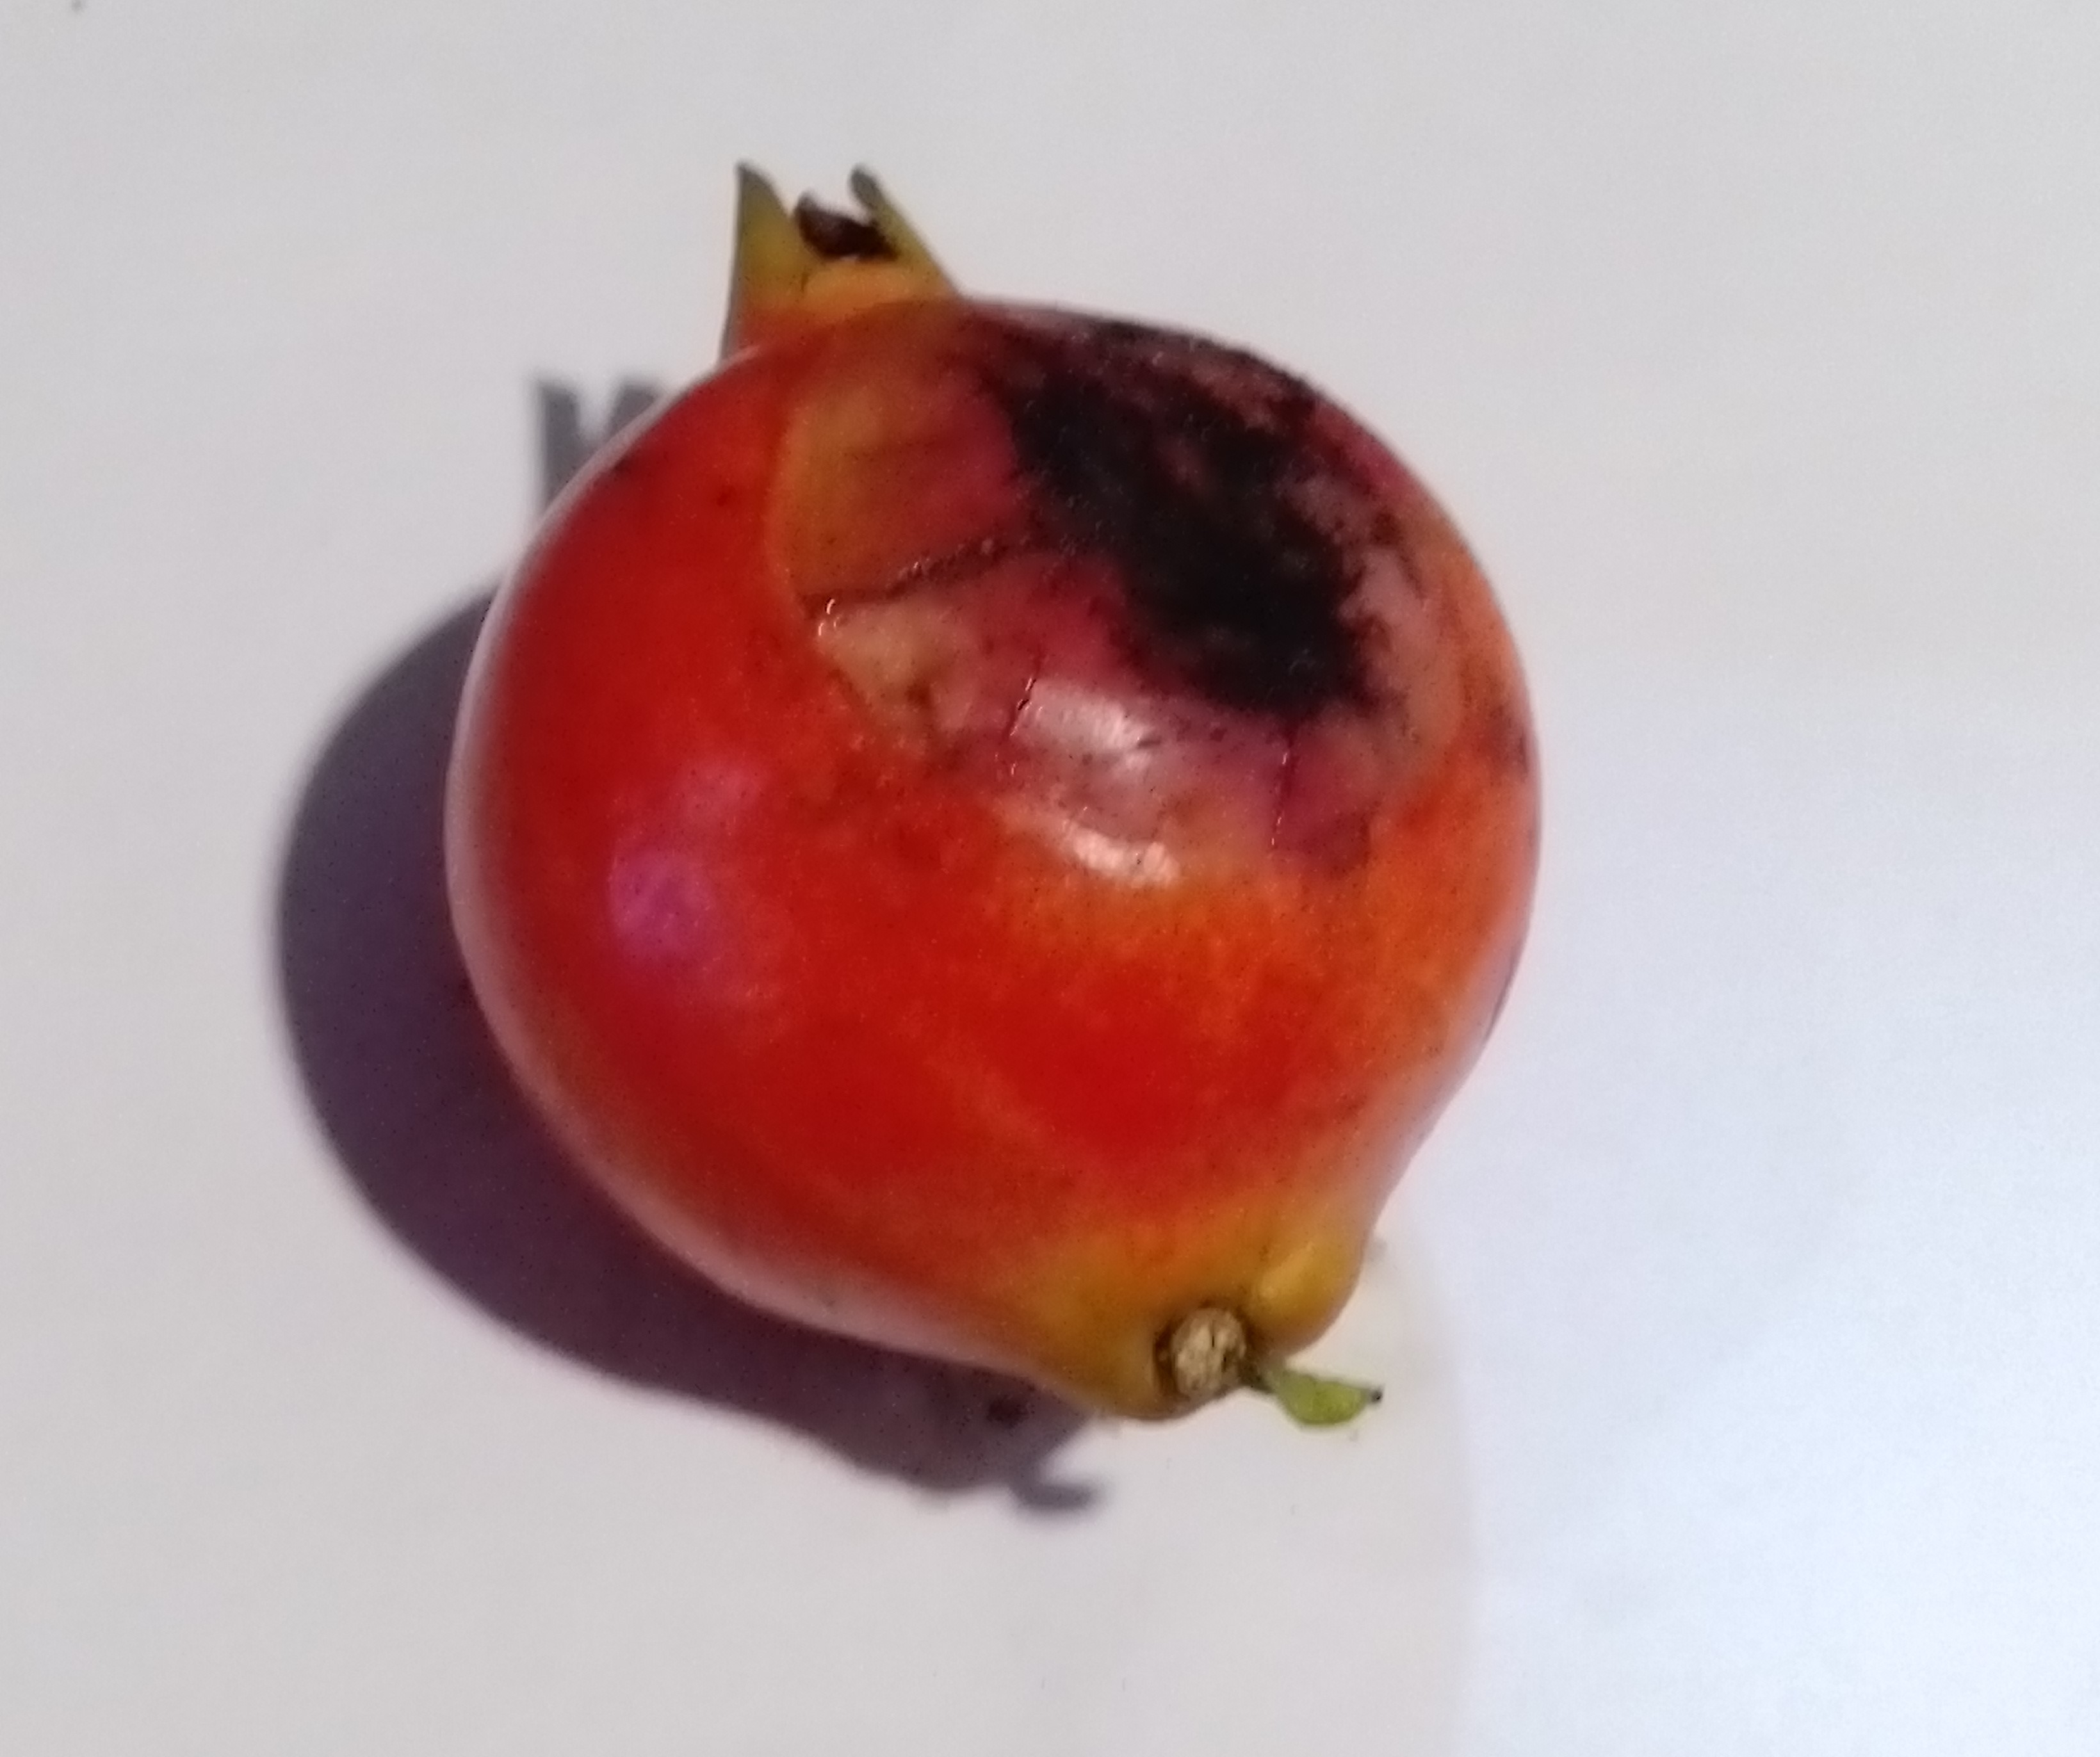
Fruit: pomegranate
Condition: rotten